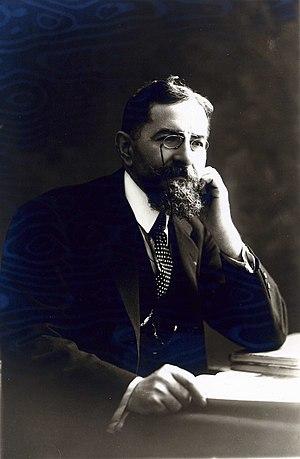
Dominique Bimes, professeur à l’École vétérinaire de Toulouse, cofondateur avec Emmanuel Leclainche de l'Institut de Sérothérapie de Toulouse
Auguste-Louis-Emmanuel Leclainche, né le 29 août 1861 à Piney et mort le 26 novembre 1953 à Paris, est un vétérinaire et microbiologiste français, internationalement connu pour ses réalisations scientifiques en médecine vétérinaire, ainsi que pour son rôle majeur dans l'organisation de l'enseignement vétérinaire et des services vétérinaires français. Il est aussi l'initiateur de l'OIE maintenant connu sous le nom d’Organisation mondiale de la santé animale, pour la lutte contre les maladies animales au niveau mondial.